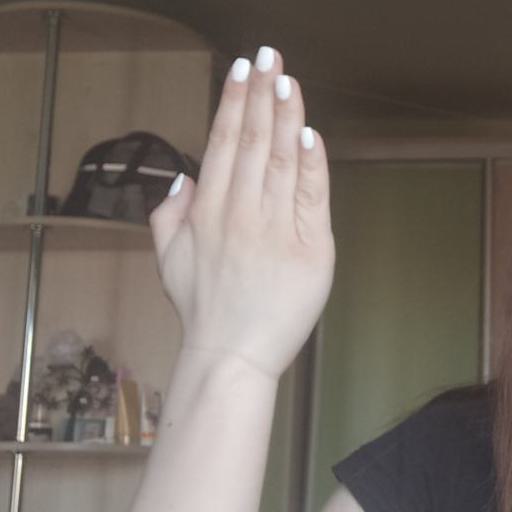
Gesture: stop_inverted